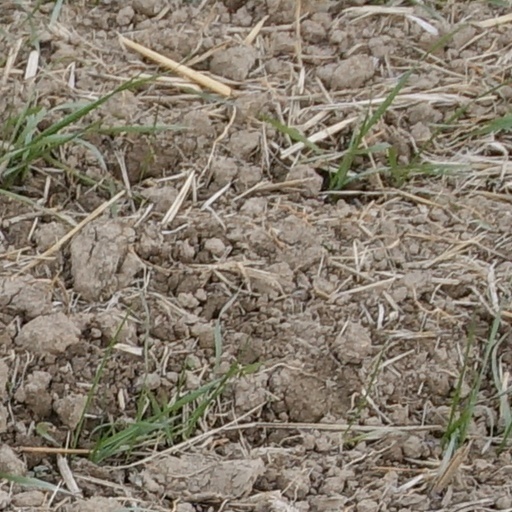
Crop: wheat